Richard Clough

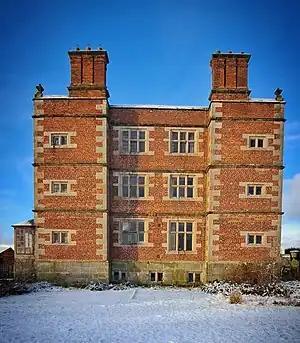
An indication of the appearance of the lost building at Bach-y-Graig may be found at Soulton Hall: it survives, though it lost its pyramidal roof in 1783.

Clough had lived in Antwerp where Hill and the Greshams were very active, and upon his return to Denbighshire in 1567 he built Bach-y-graig and Plas Clough. Bach-y-Graig appears to have served as a lodge-cum-office, with large associated warehouse ranges set around a courtyard, the while the more traditional Plas Clough was clearly intended from the outset as his main house. The houses were built in the Antwerp style by Flemish craftsmen and were the first brick houses in Wales.